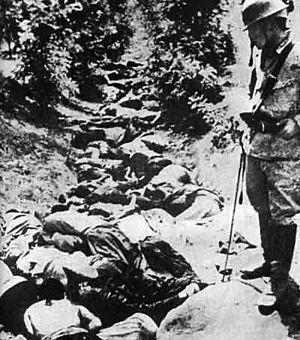
Les crimes de guerre japonais sont les crimes de guerre qui ont été commis par les Japonais au cours de la période de l’impérialisme japonais, à partir de la fin du XIXᵉ siècle jusqu’en 1945, principalement durant la première partie de l'ère Shōwa. D’autres termes, tels que « holocauste asiatique » ou « atrocités de guerre japonaises », sont également utilisés pour désigner cette période.
Le débat sur les bombardements d'Hiroshima et de Nagasaki porte sur les justifications militaires et pragmatiques ainsi que les controverses morales et juridiques entourant la décision par les États-Unis d'utiliser l'arme nucléaire sur Hiroshima puis sur Nagasaki les 6 et 9 août 1945, à la fin de la Seconde Guerre mondiale.
La Seconde Guerre mondiale, ou Deuxième Guerre mondiale, est un conflit armé à l'échelle planétaire qui dure du 1ᵉʳ septembre 1939 au 2 septembre 1945. Ce conflit oppose schématiquement les Alliés et l’Axe.